Guest (2019 film)

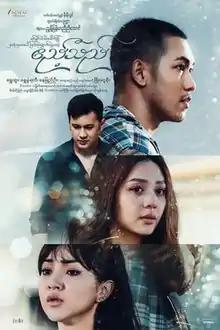

Guest is a 2019 Burmese drama film starring Shwe Htoo, Shwe Hmone Yati and Nay Chi Oo. The film, produced by 7th Sense Film Production and premiered in Myanmar on May 30, 2019.